Hampton Yount

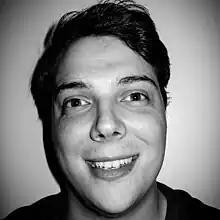

Hampton Yount (born June 14, 1984) is an American stand-up comedian, writer, and actor, known for "Mystery Science Theater 3000."